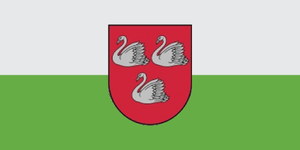
Gulbene est un novads de Lettonie, situé dans la région de Vidzeme. En 2009, sa population est de 25 546 habitants.